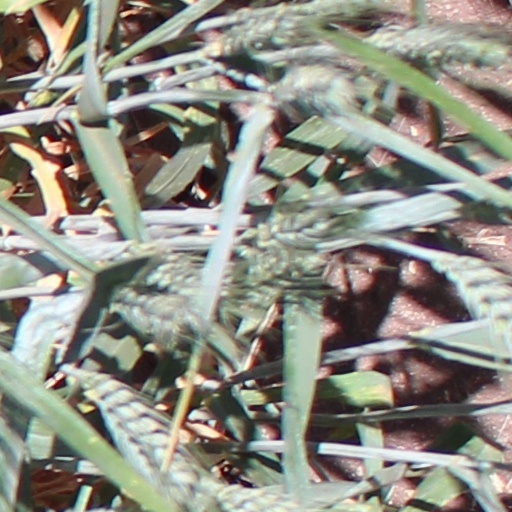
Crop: wheat